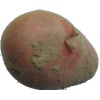
Label: red_potato